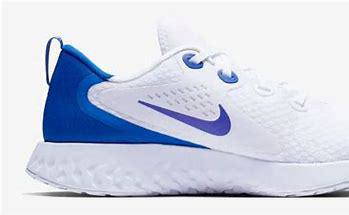
Brand: Nike
Model: Legend React